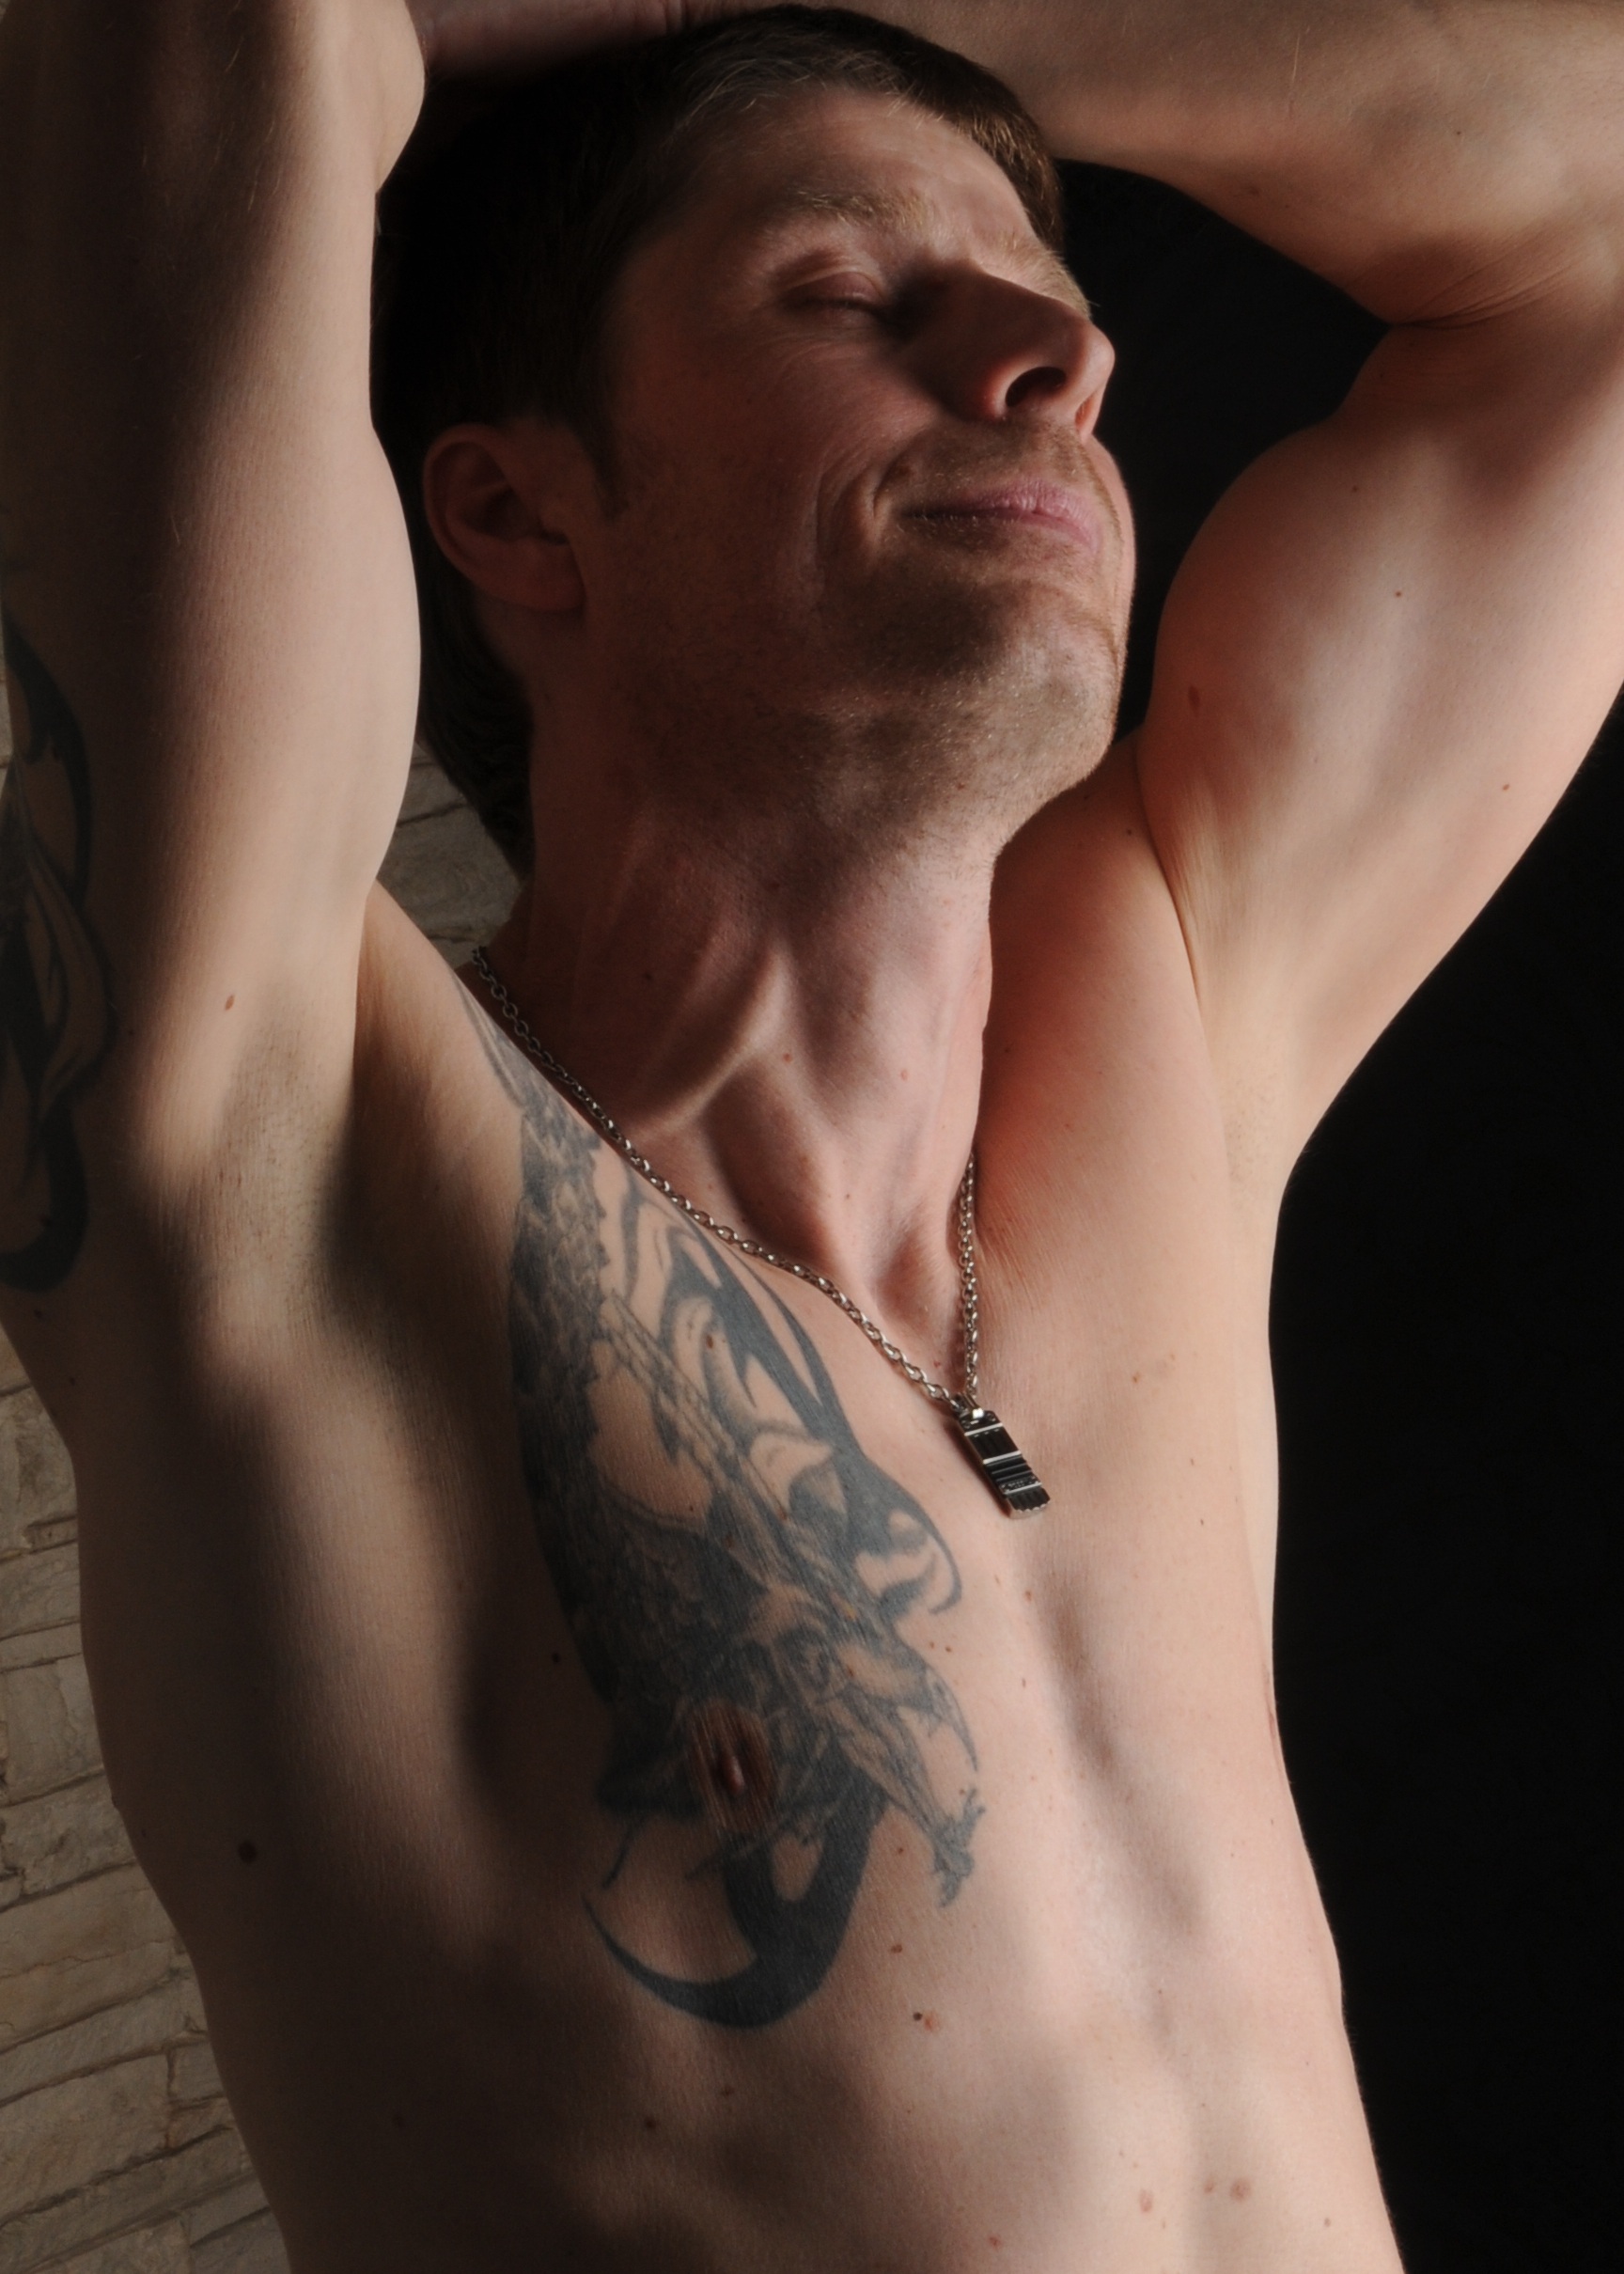
man, trunk, male, portrait, model, tattoo, arm, muscular, muscle, chest, human body, posing, shirtless, back, skin, pose, sexy, organ, naked, body, act, abdomen, muscles, act of part of, tattooed, sense, barechestedness, chest hair, facial hair, art model, tattooed man, tattooed torso, tattooed one, male torso, muskulistee man, muscular man, muscular upper body, male body, upper body free